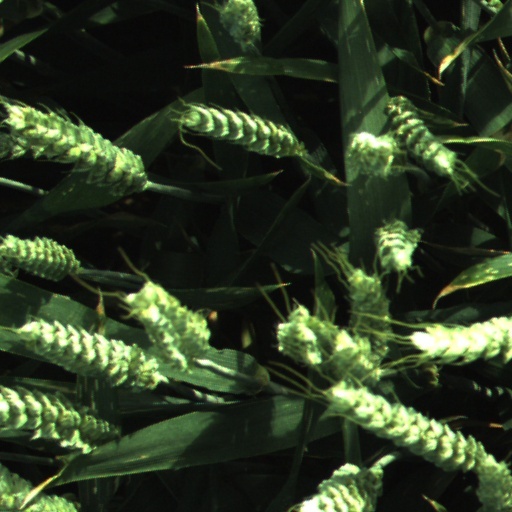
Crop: wheat